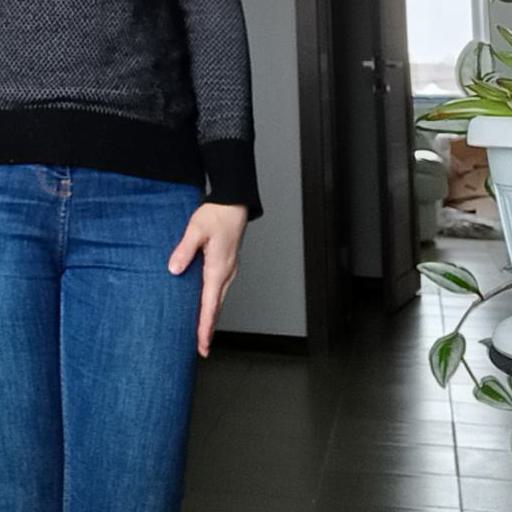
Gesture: no_gesture